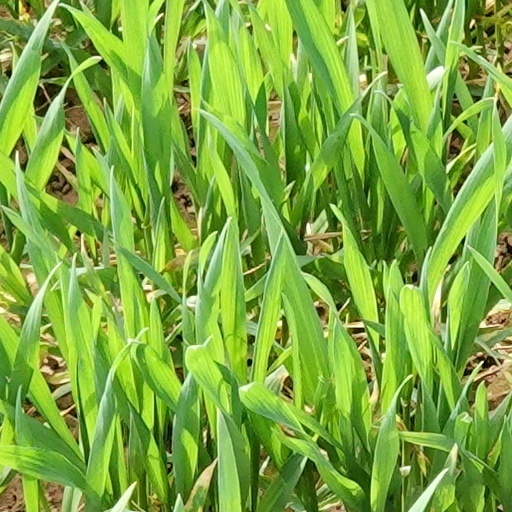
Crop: wheat